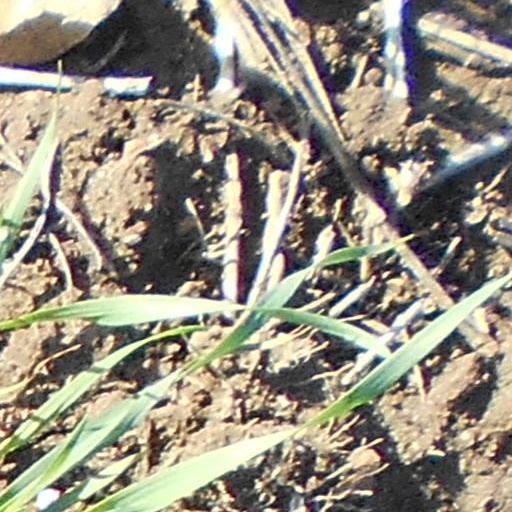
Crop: wheat